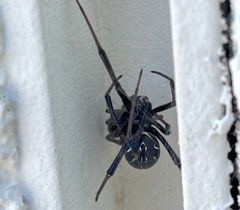
Species: Lactrodectus_hesperus